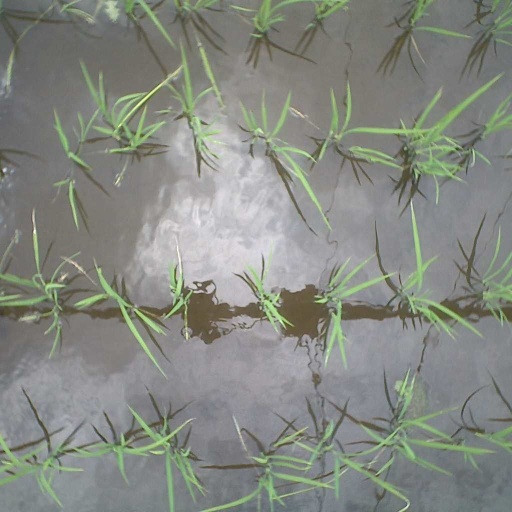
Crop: rice